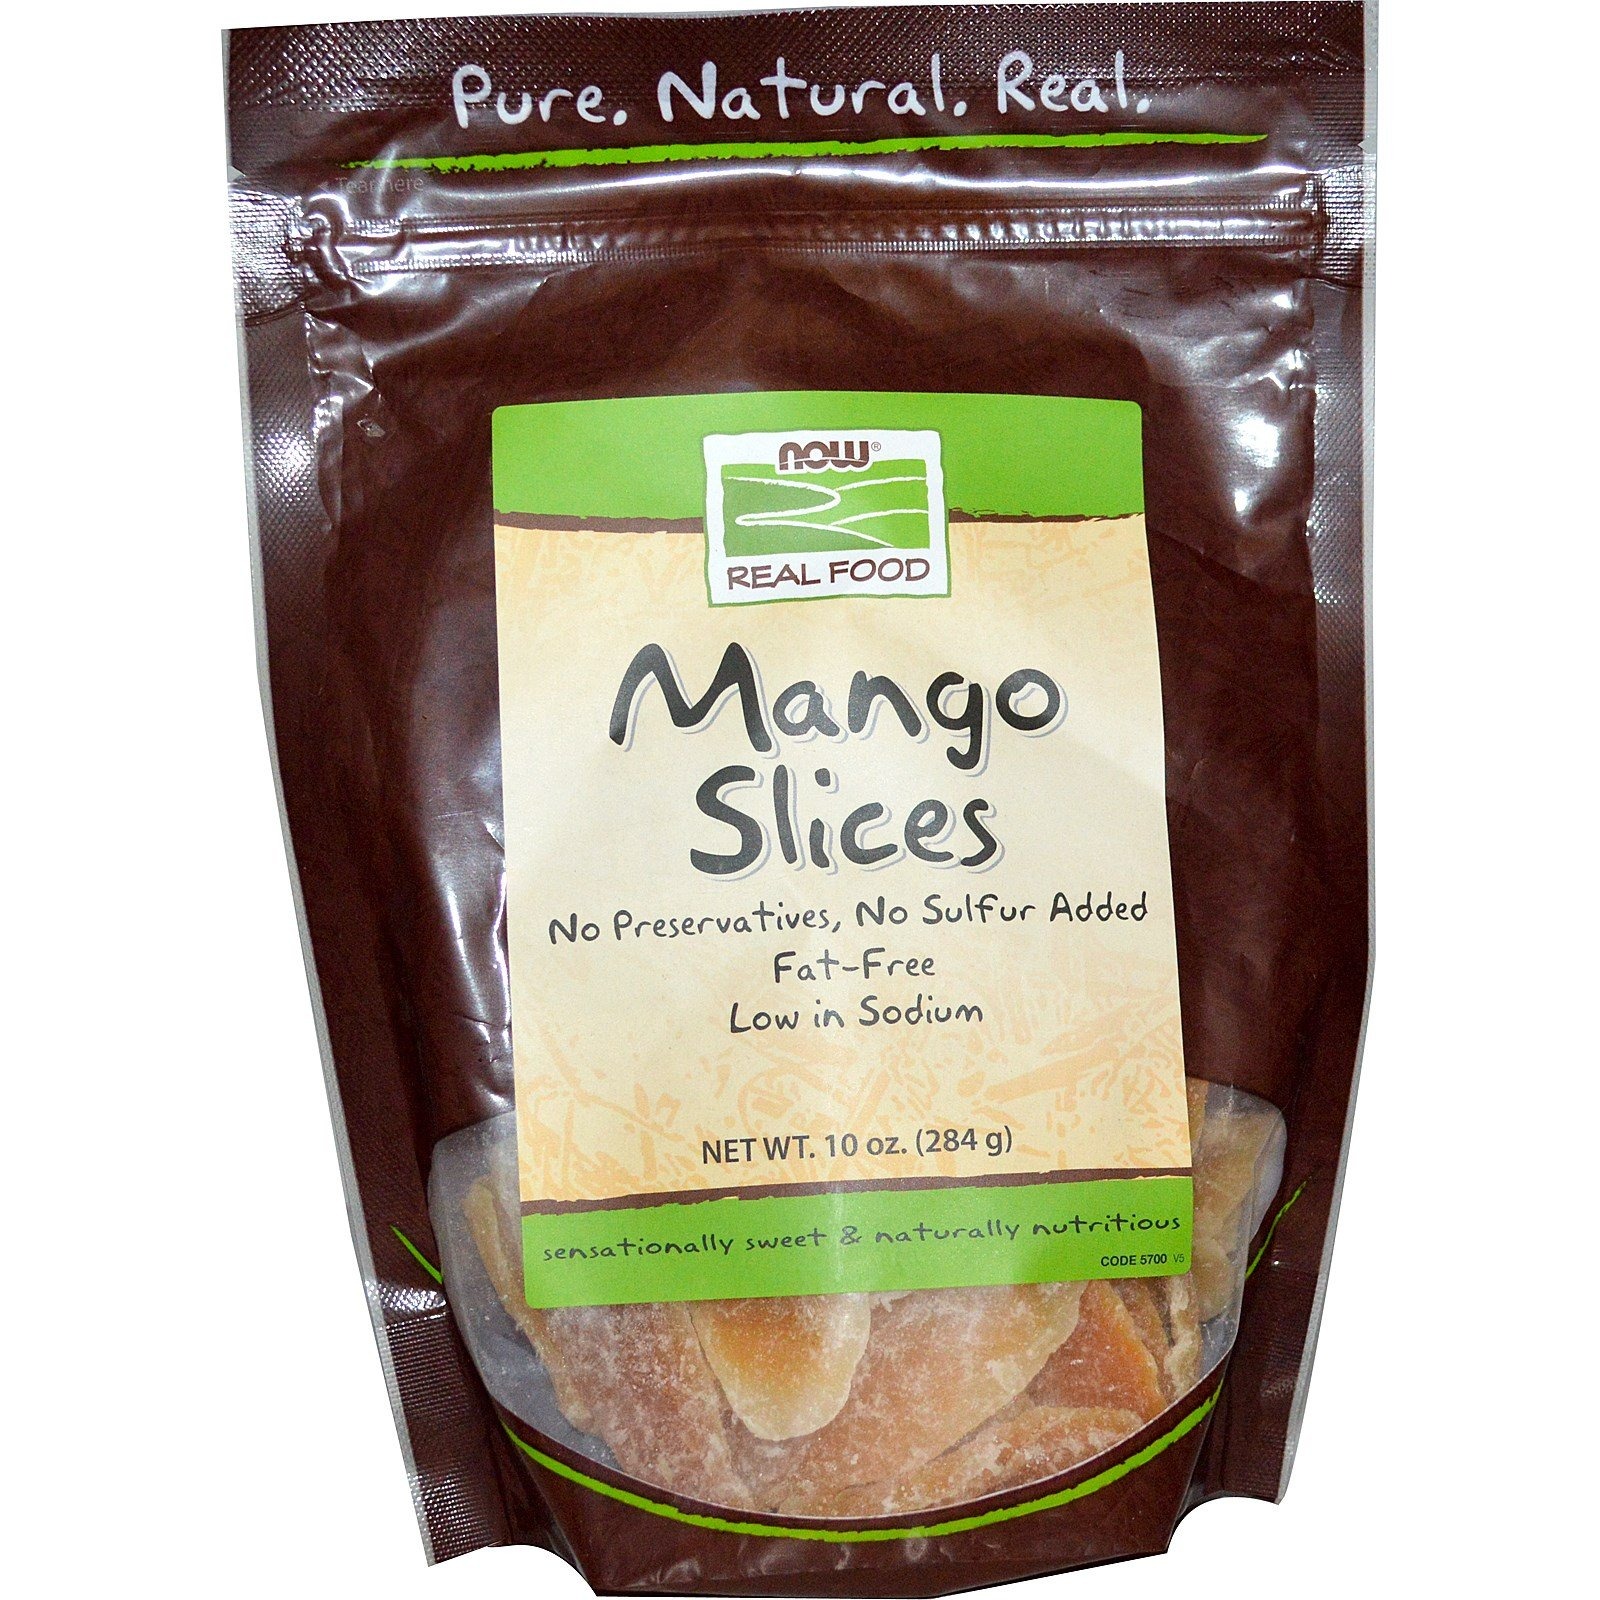
Item Name: NOW Foods Mango Slices 10 Ounces (Pack of 3)
Product Description: It may be hard to believe, but the delectable mango is the most consumed fruit in the world. For mango lovers there's no questioning the popularity of this sweet, tasty fruit and its variety of uses in culinary applications. The magnificent mango is used to make drinks, desserts, preserves and sauces, and is an excellent addition as a topping for ice cream and smoothies. While mangoes are prized for their culinary uses, they're often overlooked as a natural source of nutrition. NOW Real Food Mango Slices are an excellent source of vitamin A (beta-carotene). They're a healthy snack the whole family will love!
Value: 3.0
Unit: Count

Price: 14.79